New York Philharmonic

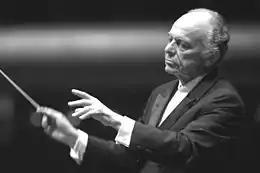
Lorin Maazel

In 2000, Lorin Maazel made a guest-conducting appearance with the New York Philharmonic in two weeks of subscription concerts after an absence of over twenty years, which was met with a positive reaction from the orchestra musicians. This engagement led to his appointment in January 2001 as the orchestra's next music director. He assumed the post in September 2002, 60 years after making his debut with the orchestra at the age of twelve at Lewisohn Stadium. In his first subscription week he led the world premiere of John Adams' "On the Transmigration of Souls" commissioned in memory of those who died on September 11, 2001. Maazel concluded his tenure as the Philharmonic's music director at the end of the 2008/09 season.